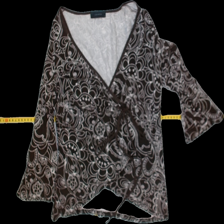
View: front
Type: Top
Category: Ladies
Brand: Vero moda
Colors: White, Brown
Material: 100% viscose
Pattern: Floral print
Cut: V-collar
Size: M
Trend: No trend
Stains: No
Damage: 0
Price range: <50
Recommended usage: Export